Voltage clamp

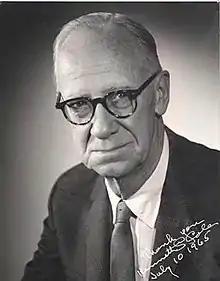
A personal photo of Kenneth Cole, given to Dr. J. Walter Woodbury

Squids squirt jets of water when they need to move quickly, as when escaping a predator. To make this escape as fast as possible, they have an axon that can reach 1 mm in diameter (signals propagate more quickly down large axons). The squid giant axon was the first preparation that could be used to voltage clamp a transmembrane current, and it was the basis of Hodgkin and Huxley's pioneering experiments on the properties of the action potential.